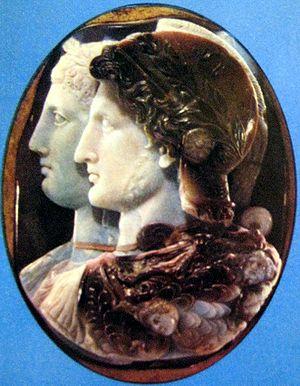
Ptolémée II Philadelphe, né vers 309-308 av. J.-C. à Cos, mort le 28 ou 29 janvier 246 av. J.-C., est un roi pharaon de la dynastie lagide, fils de Ptolémée Iᵉʳ. Il a concouru à réaliser un certain syncrétisme entre la civilisation grecque et la civilisation égyptienne et a œuvré à faire de son royaume le foyer principal de la culture hellénistique. Il peut être considéré comme l'un des principaux Épigones, les héritiers des Diadoques.
Arsinoé II Philadelphe est une reine d'Égypte, de Macédoine et de Thrace. Elle est la fille de Ptolémée Iᵉʳ et de Bérénice Iʳᵉ. Elle est née vers 316 av. J-C. probablement à Memphis et meurt vers 270 à Alexandrie. Elle est successivement l'épouse de Lysimaque, de son demi-frère Ptolémée Kéraunos et de son frère Ptolémée II, ce qui leur vaut l'épithète de Philadelphe. Intrigante et habile, elle a joué un grand rôle politique.
Le musée de l’Ermitage est un musée situé à Saint-Pétersbourg, au bord de la Neva.